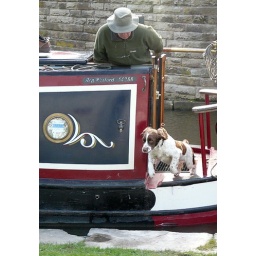
Jump - The boats dog was very eager to get onto dry land on arriving in Bugsworth.